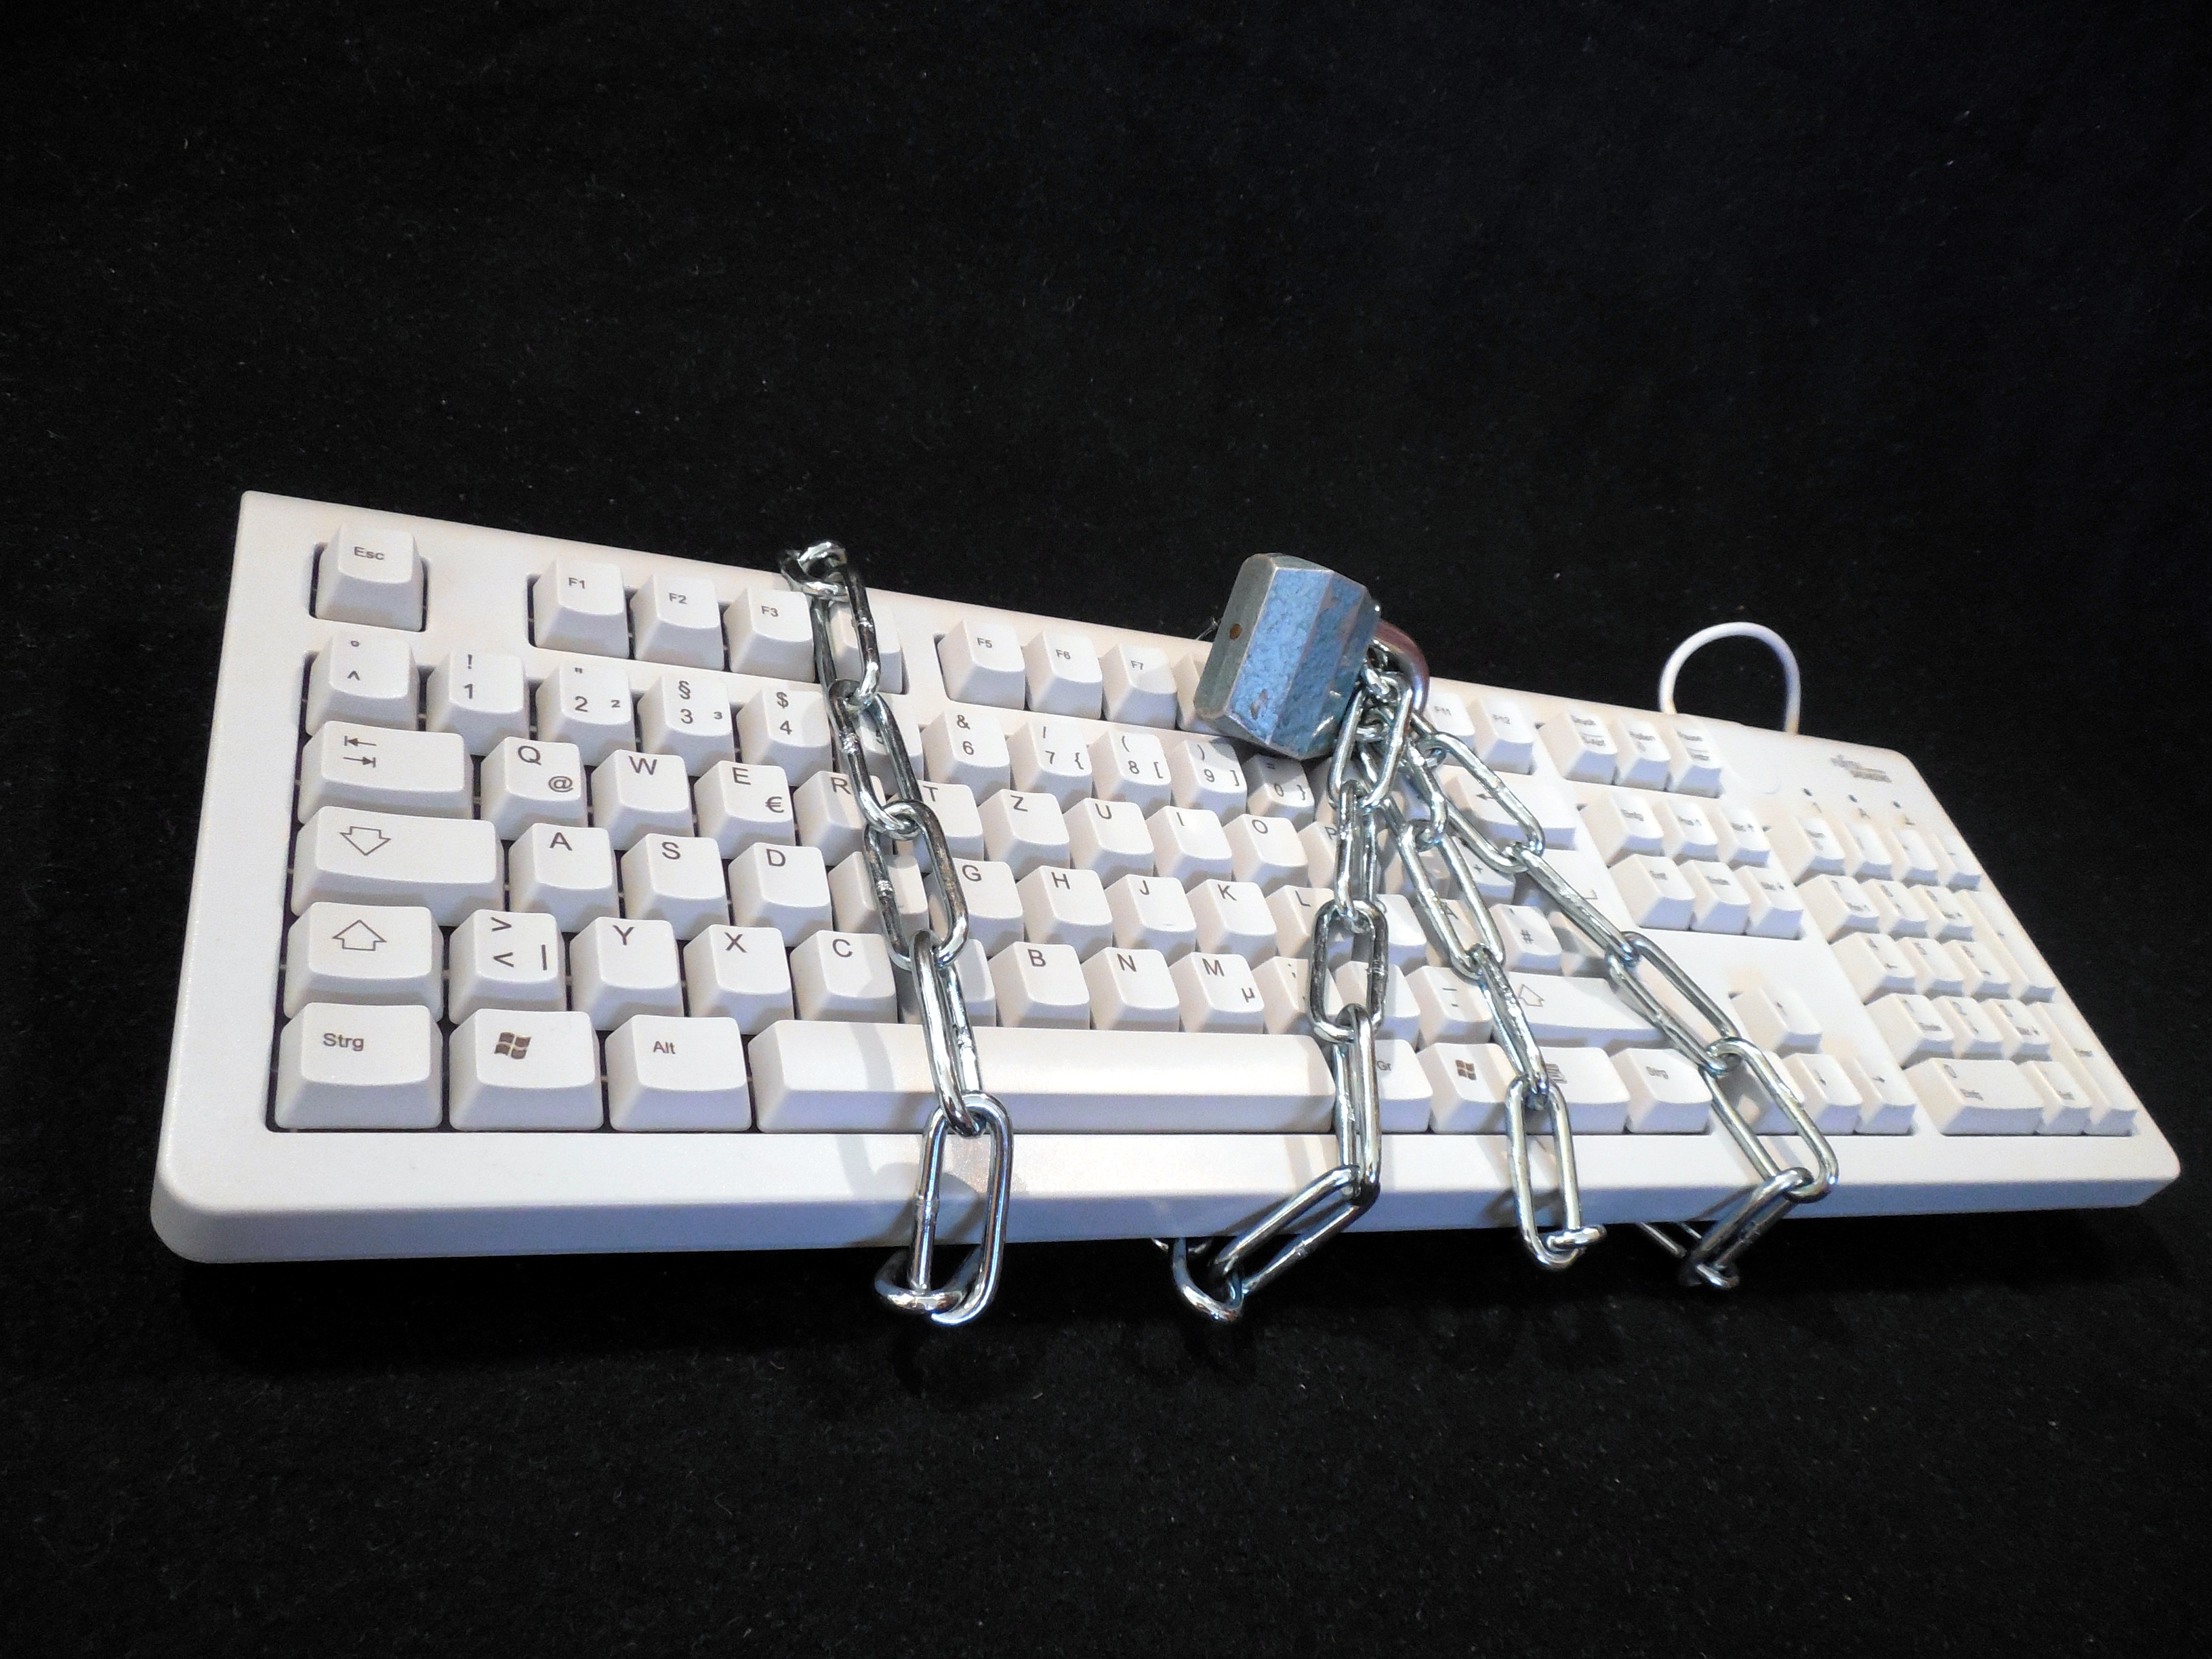
keyboard, chain, castle, lighting, security, padlock, silver, locked, computer keyboard, privacy policy, trojan password